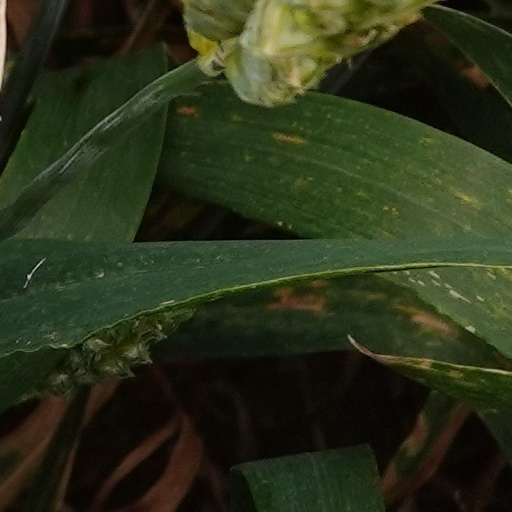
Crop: wheat